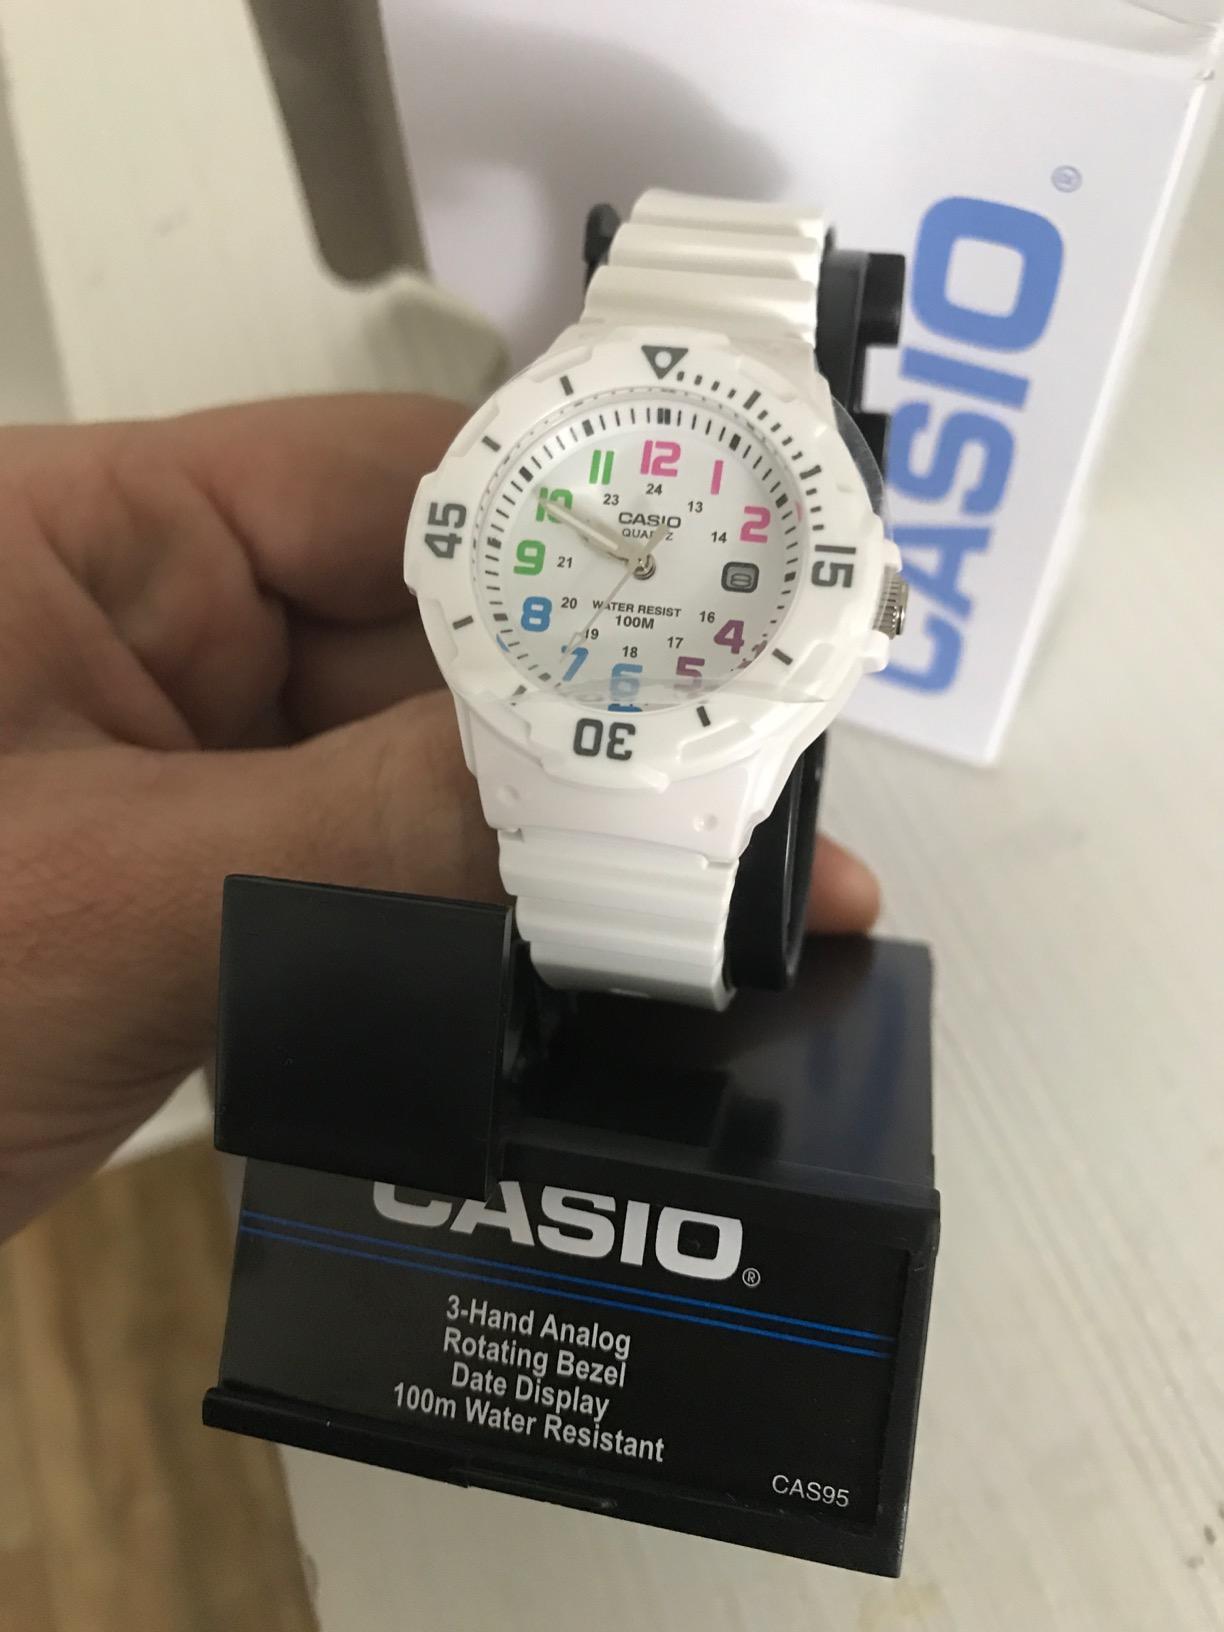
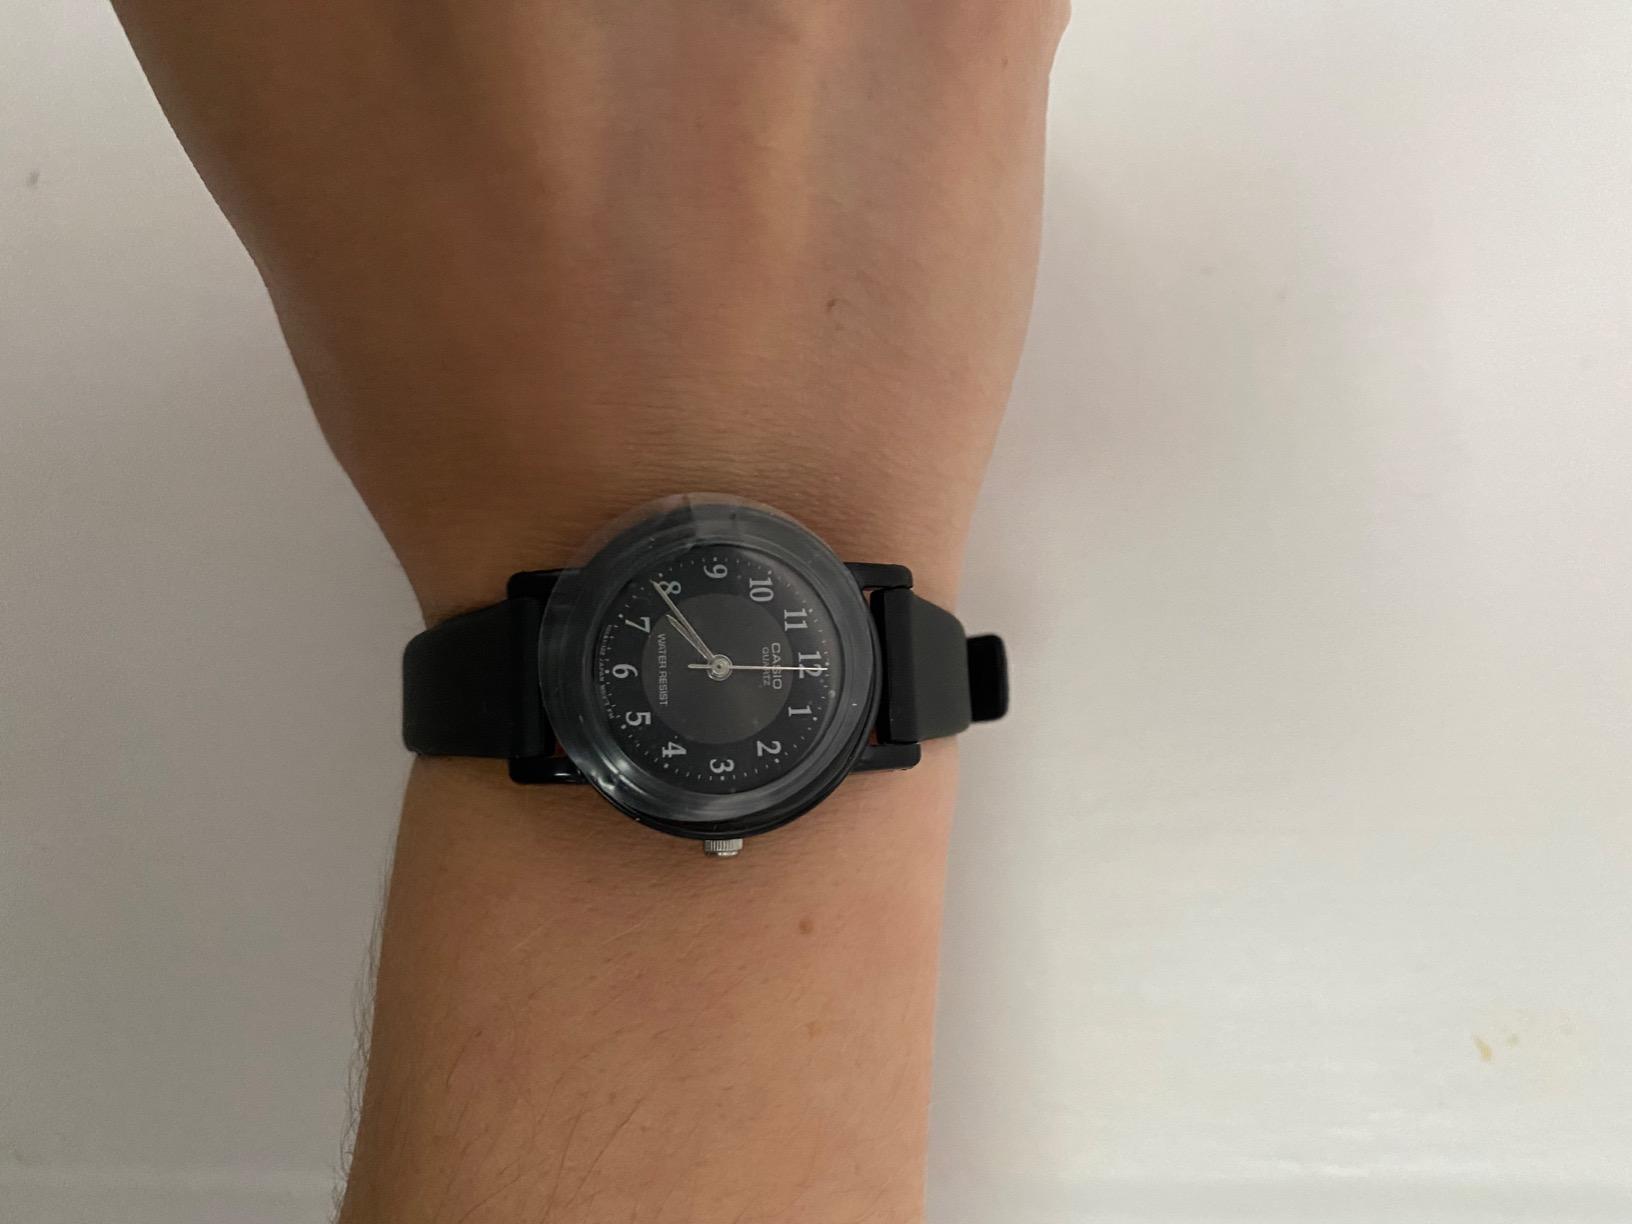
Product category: accessories_watch
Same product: no